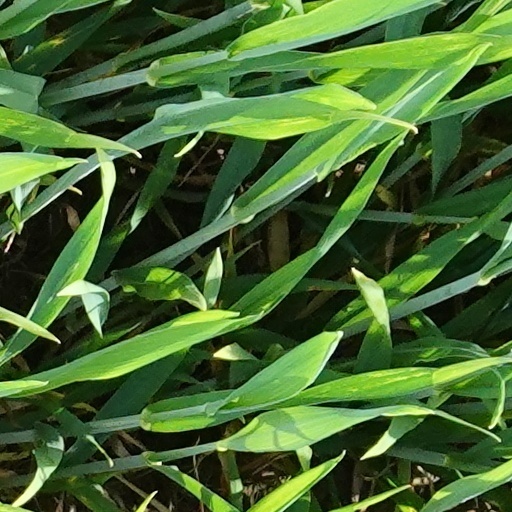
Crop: wheat